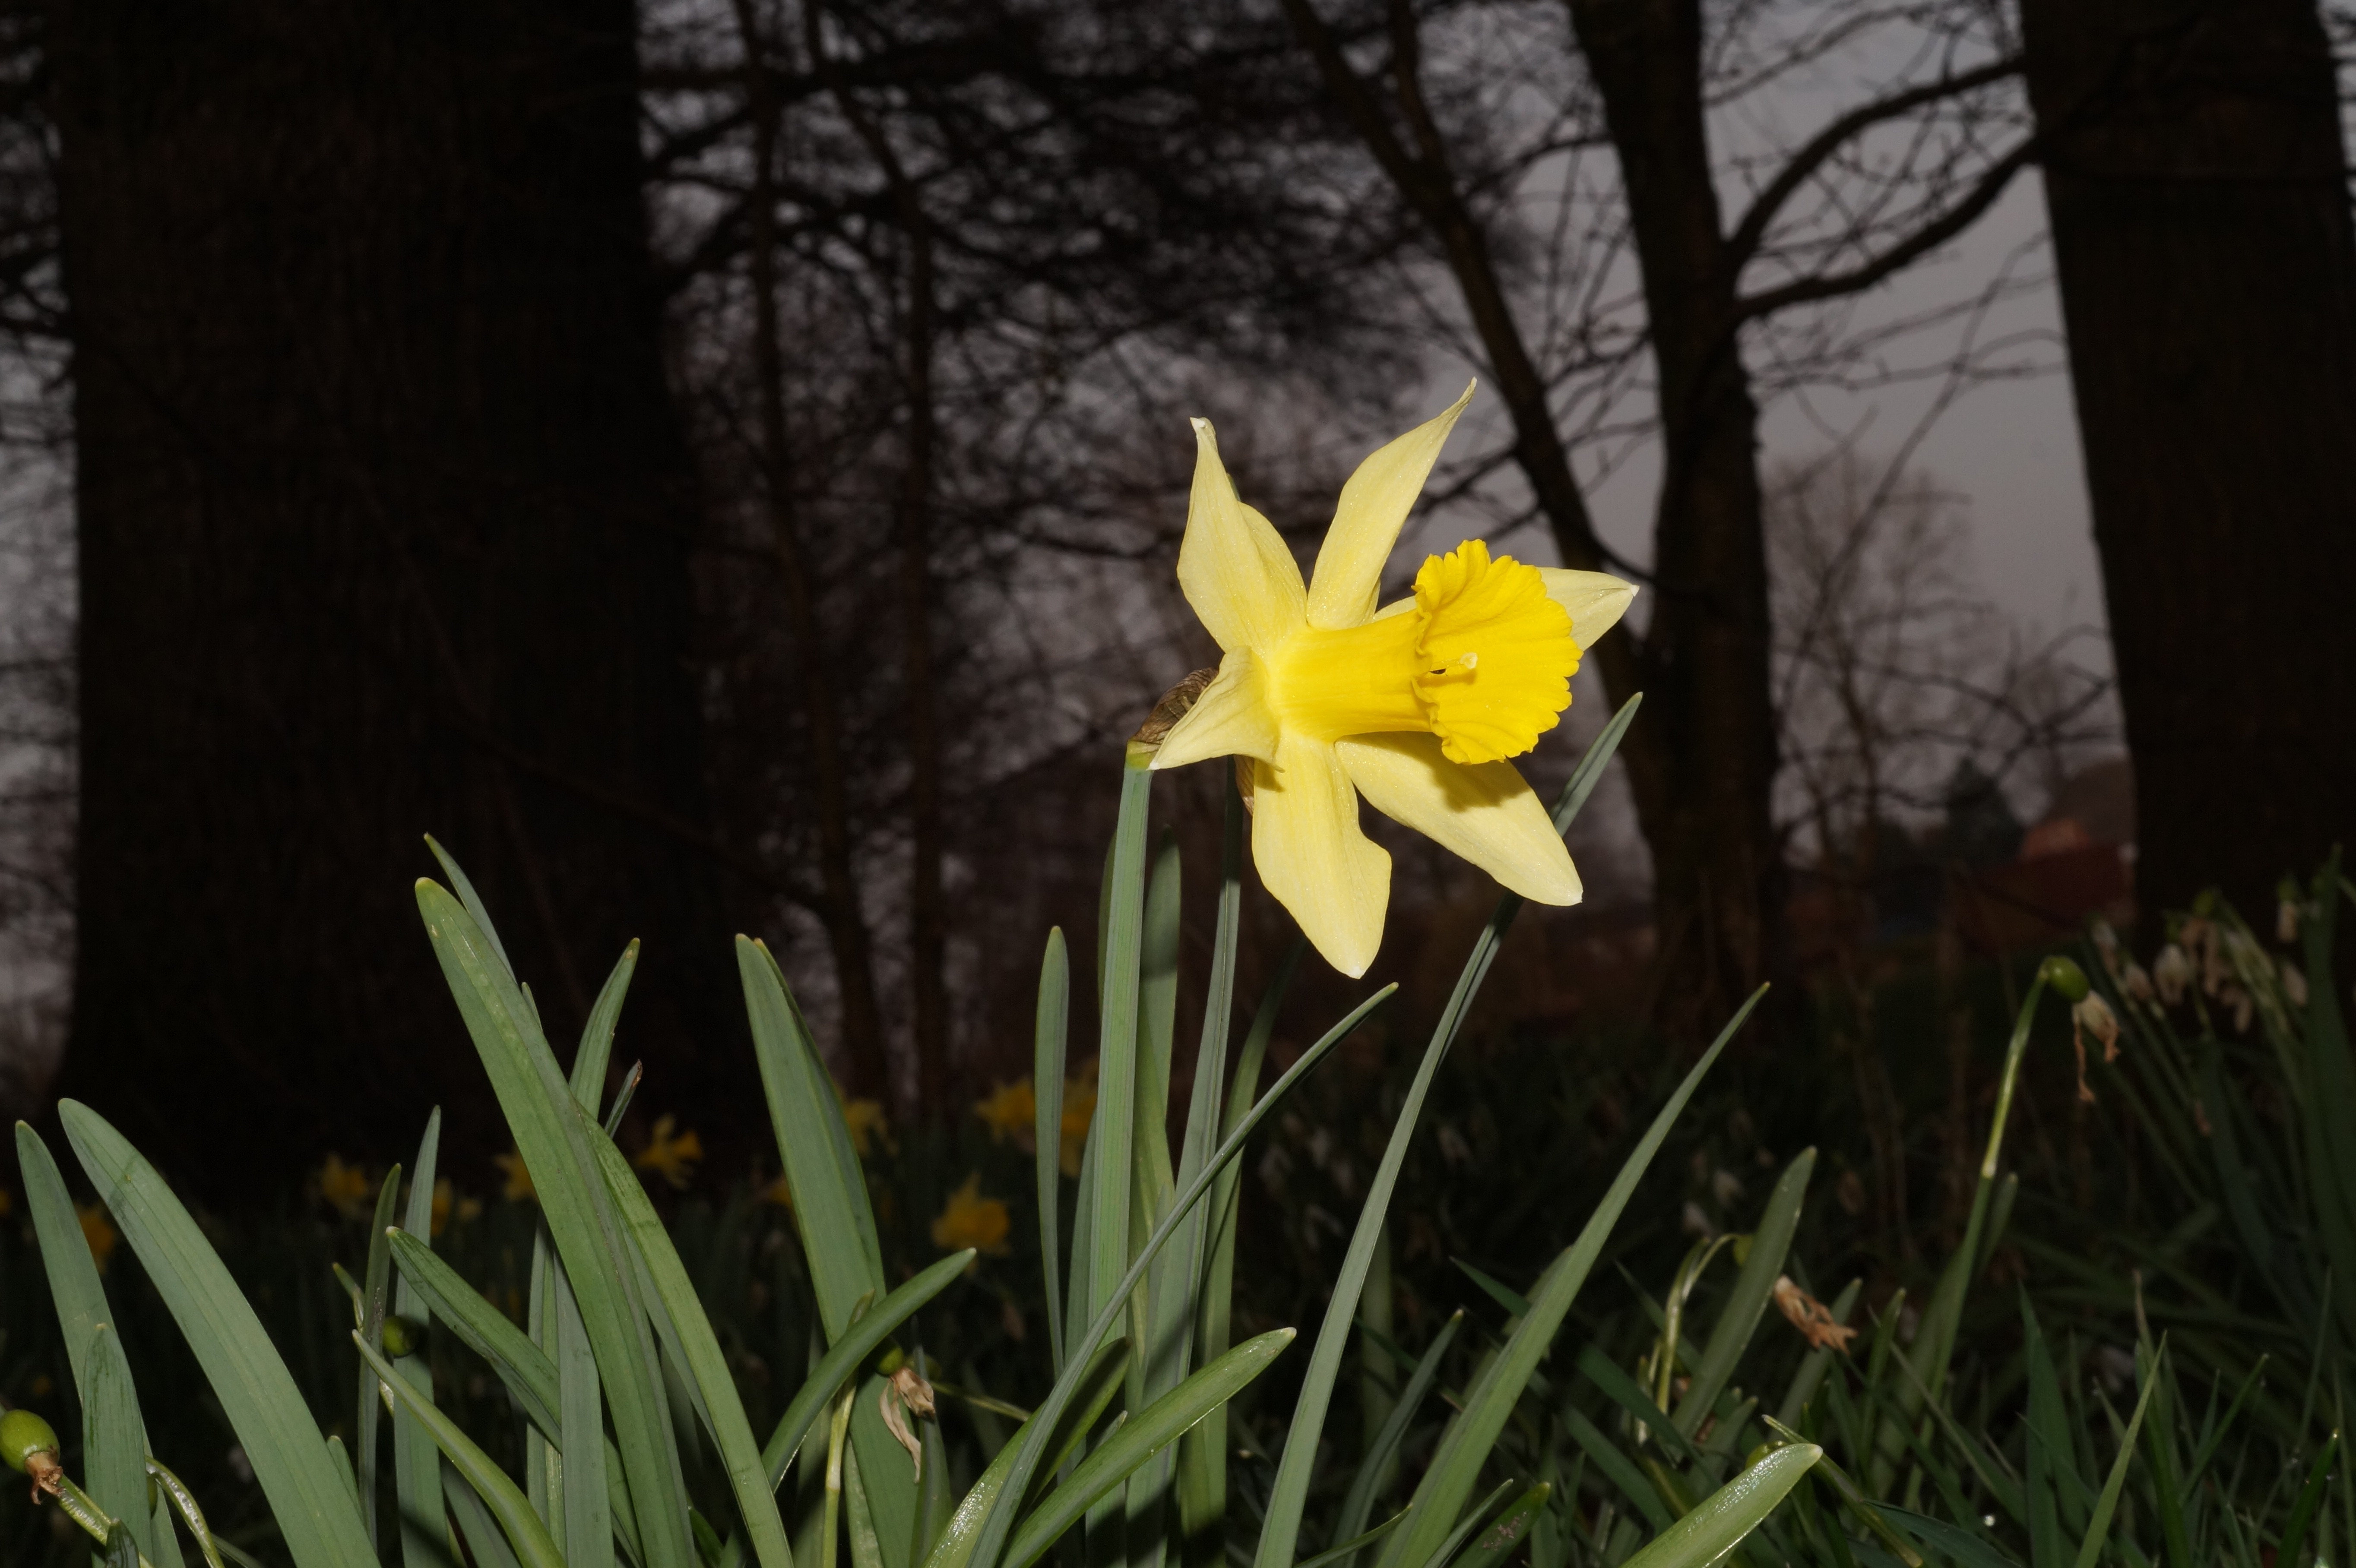
nature, blossom, plant, flower, bloom, spring, botany, yellow, daffodil, flora, narcissus, flowering plant, plant stem, land plant